First-wave black metal

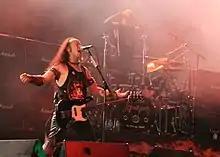
Venom's second album, "Black Metal" (1982), marked the start of the black metal movement.

The first wave of black metal was a musical movement of black metal which lasted from around 1982 until 1991. Stylistically distinct from the genre's quintessential later sound, the earliest bands in this first wave played a primordial form of extreme metal that was still indebted to traditional heavy metal. As well as being the origin of modern black metal, the movement also influenced thrash metal, crust punk, death metal and war metal.